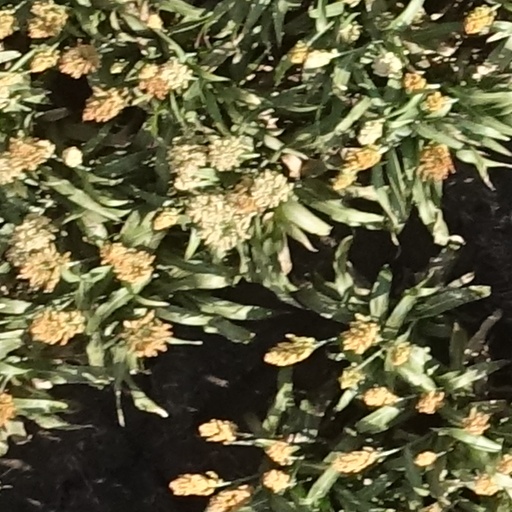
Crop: sorghum